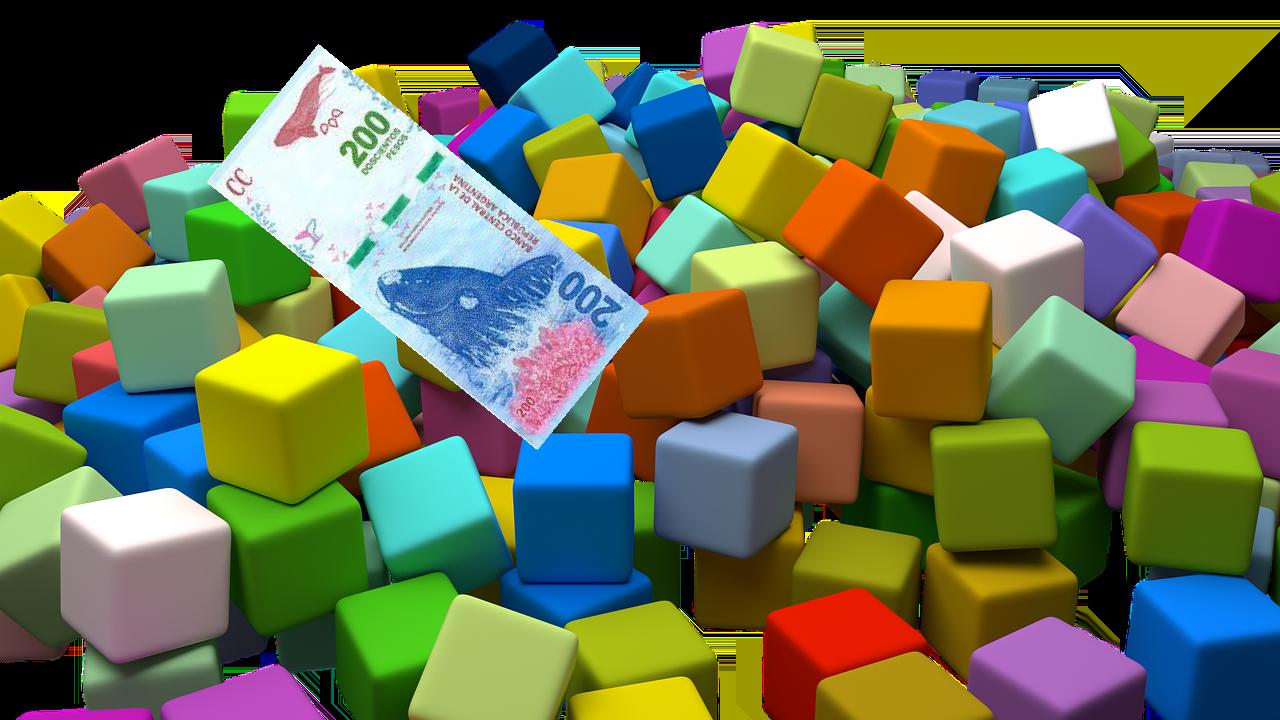
Denominación: 200